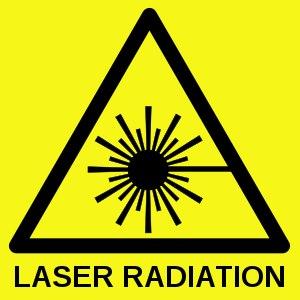
Un laser est un système photonique. Il s'agit d'un appareil qui produit un rayonnement lumineux spatialement et temporellement cohérent reposant sur le processus d'émission stimulée. Descendant du maser, le laser s'est d'abord appelé « maser optique ».